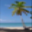
Label: palm_tree